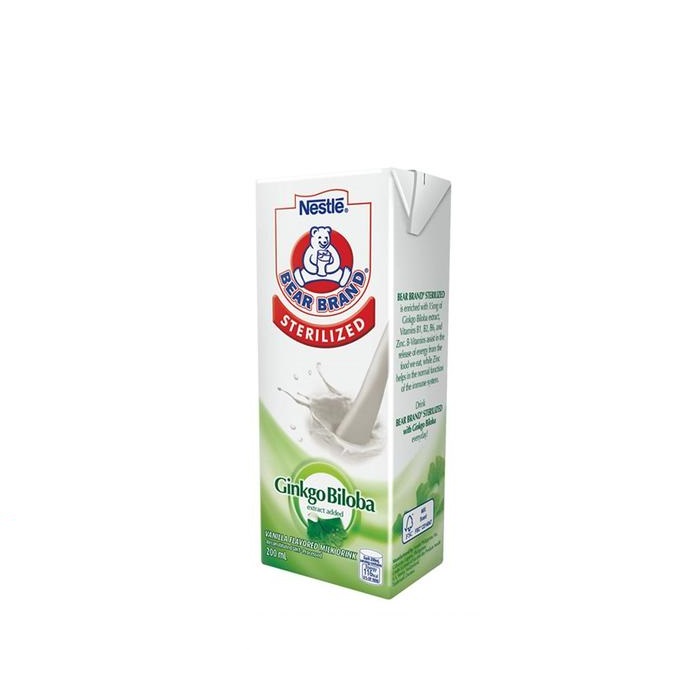
Label: cardboard